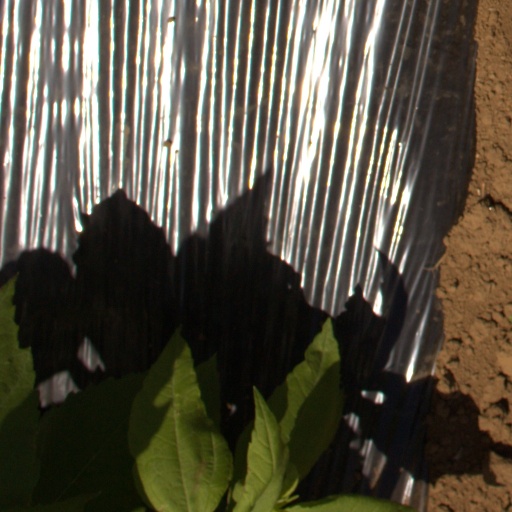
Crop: Jerusalem artichoke